TNA Turning Point (2004)

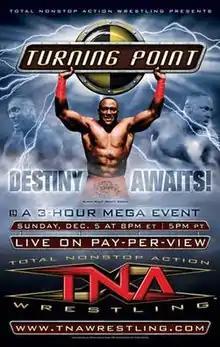
Promotional poster featuring Monty Brown

The 2004 Turning Point was a professional wrestling pay-per-view (PPV) event produced by Total Nonstop Action Wrestling (TNA), which took place on December 5, 2004, at the TNA Impact! Zone in Orlando, Florida. It was the first event under the Turning Point chronology. Eight matches were featured on the event's card.